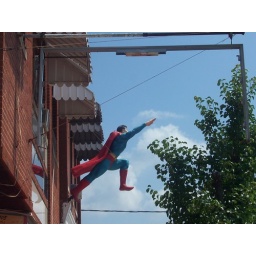
Superman leaps from a second floor window at the Superman Museum in Metropolis IL.